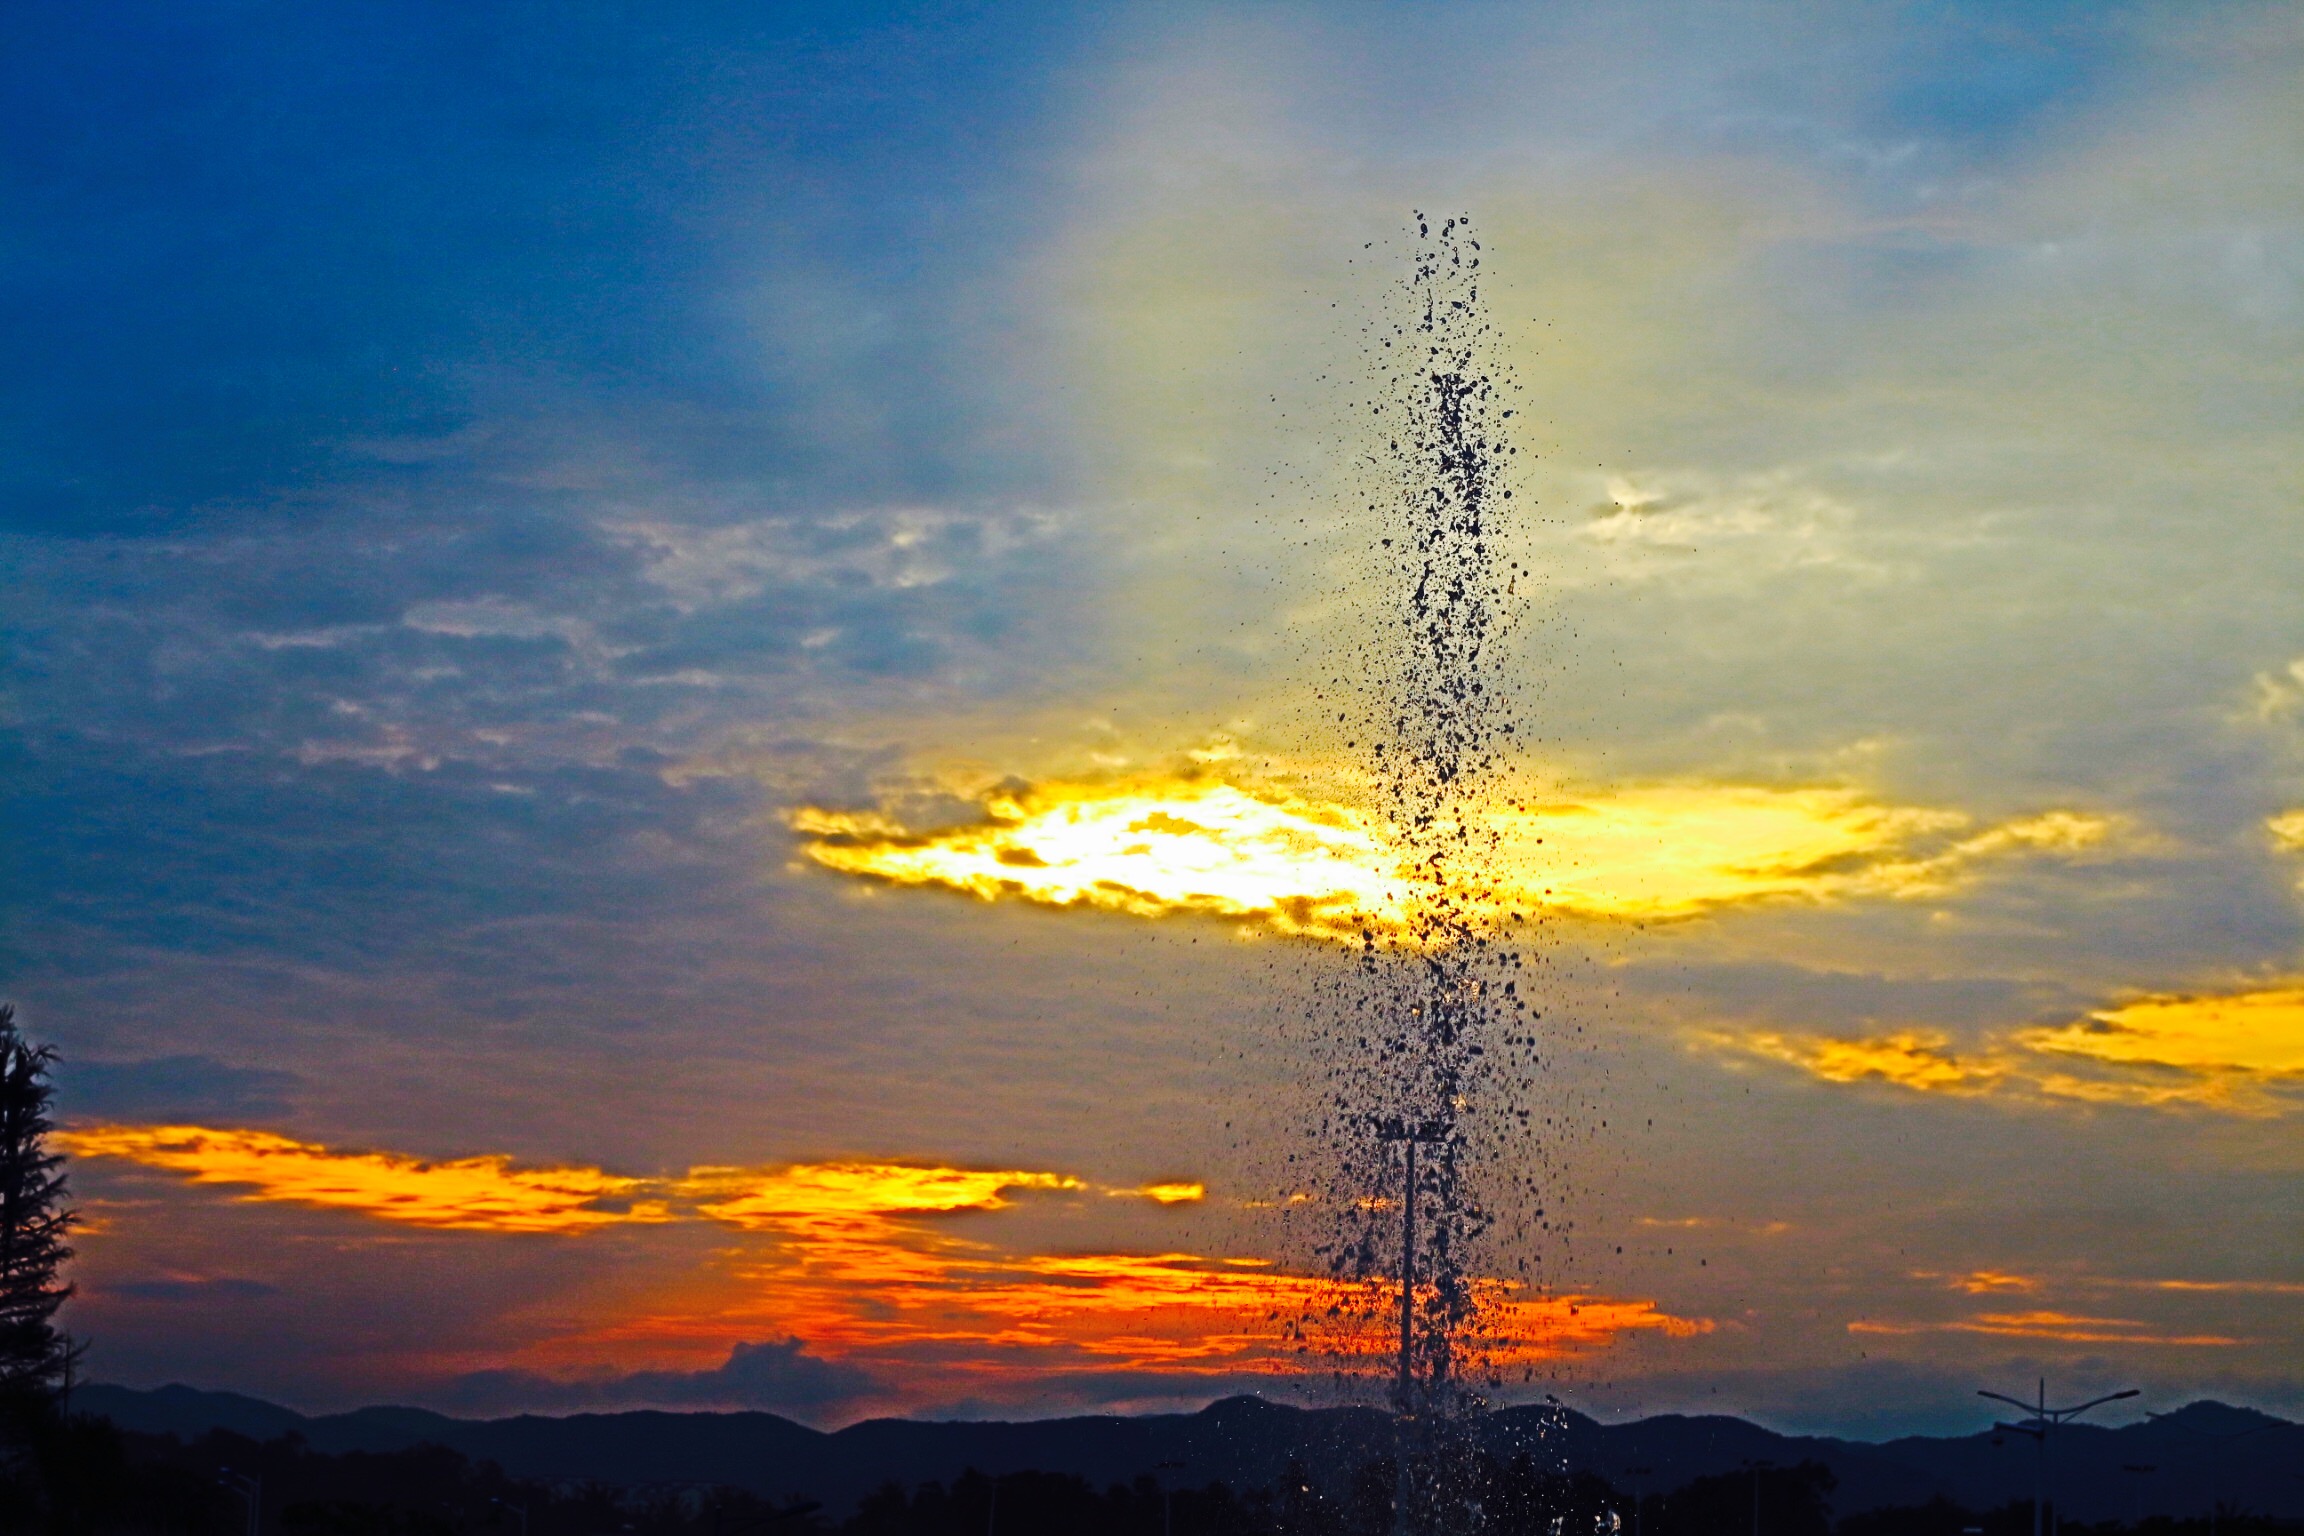
fountain, color, sunset, sky, light, nature, afterglow, cloud, natural landscape, sunrise, yellow, evening, horizon, atmosphere, morning, tree, sunlight, mountain, transmission tower, dusk, landscape, electricity, overhead power line, meteorological phenomenon, tower, red sky at morning